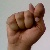
The image shows a hand gesture representing the letter 'T' in Indian Sign Language.